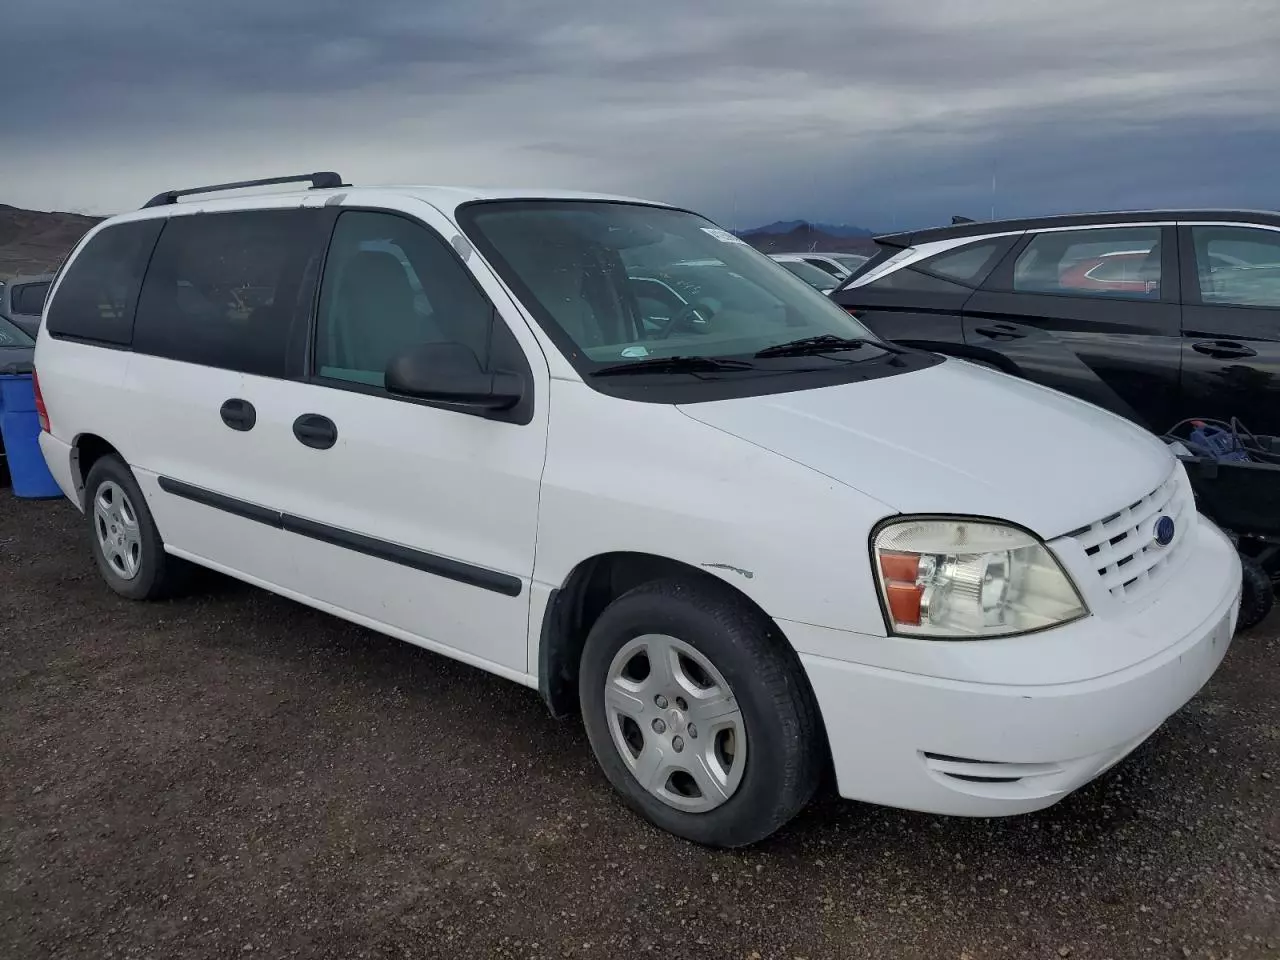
Aucun dommage détecté.
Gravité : aucun